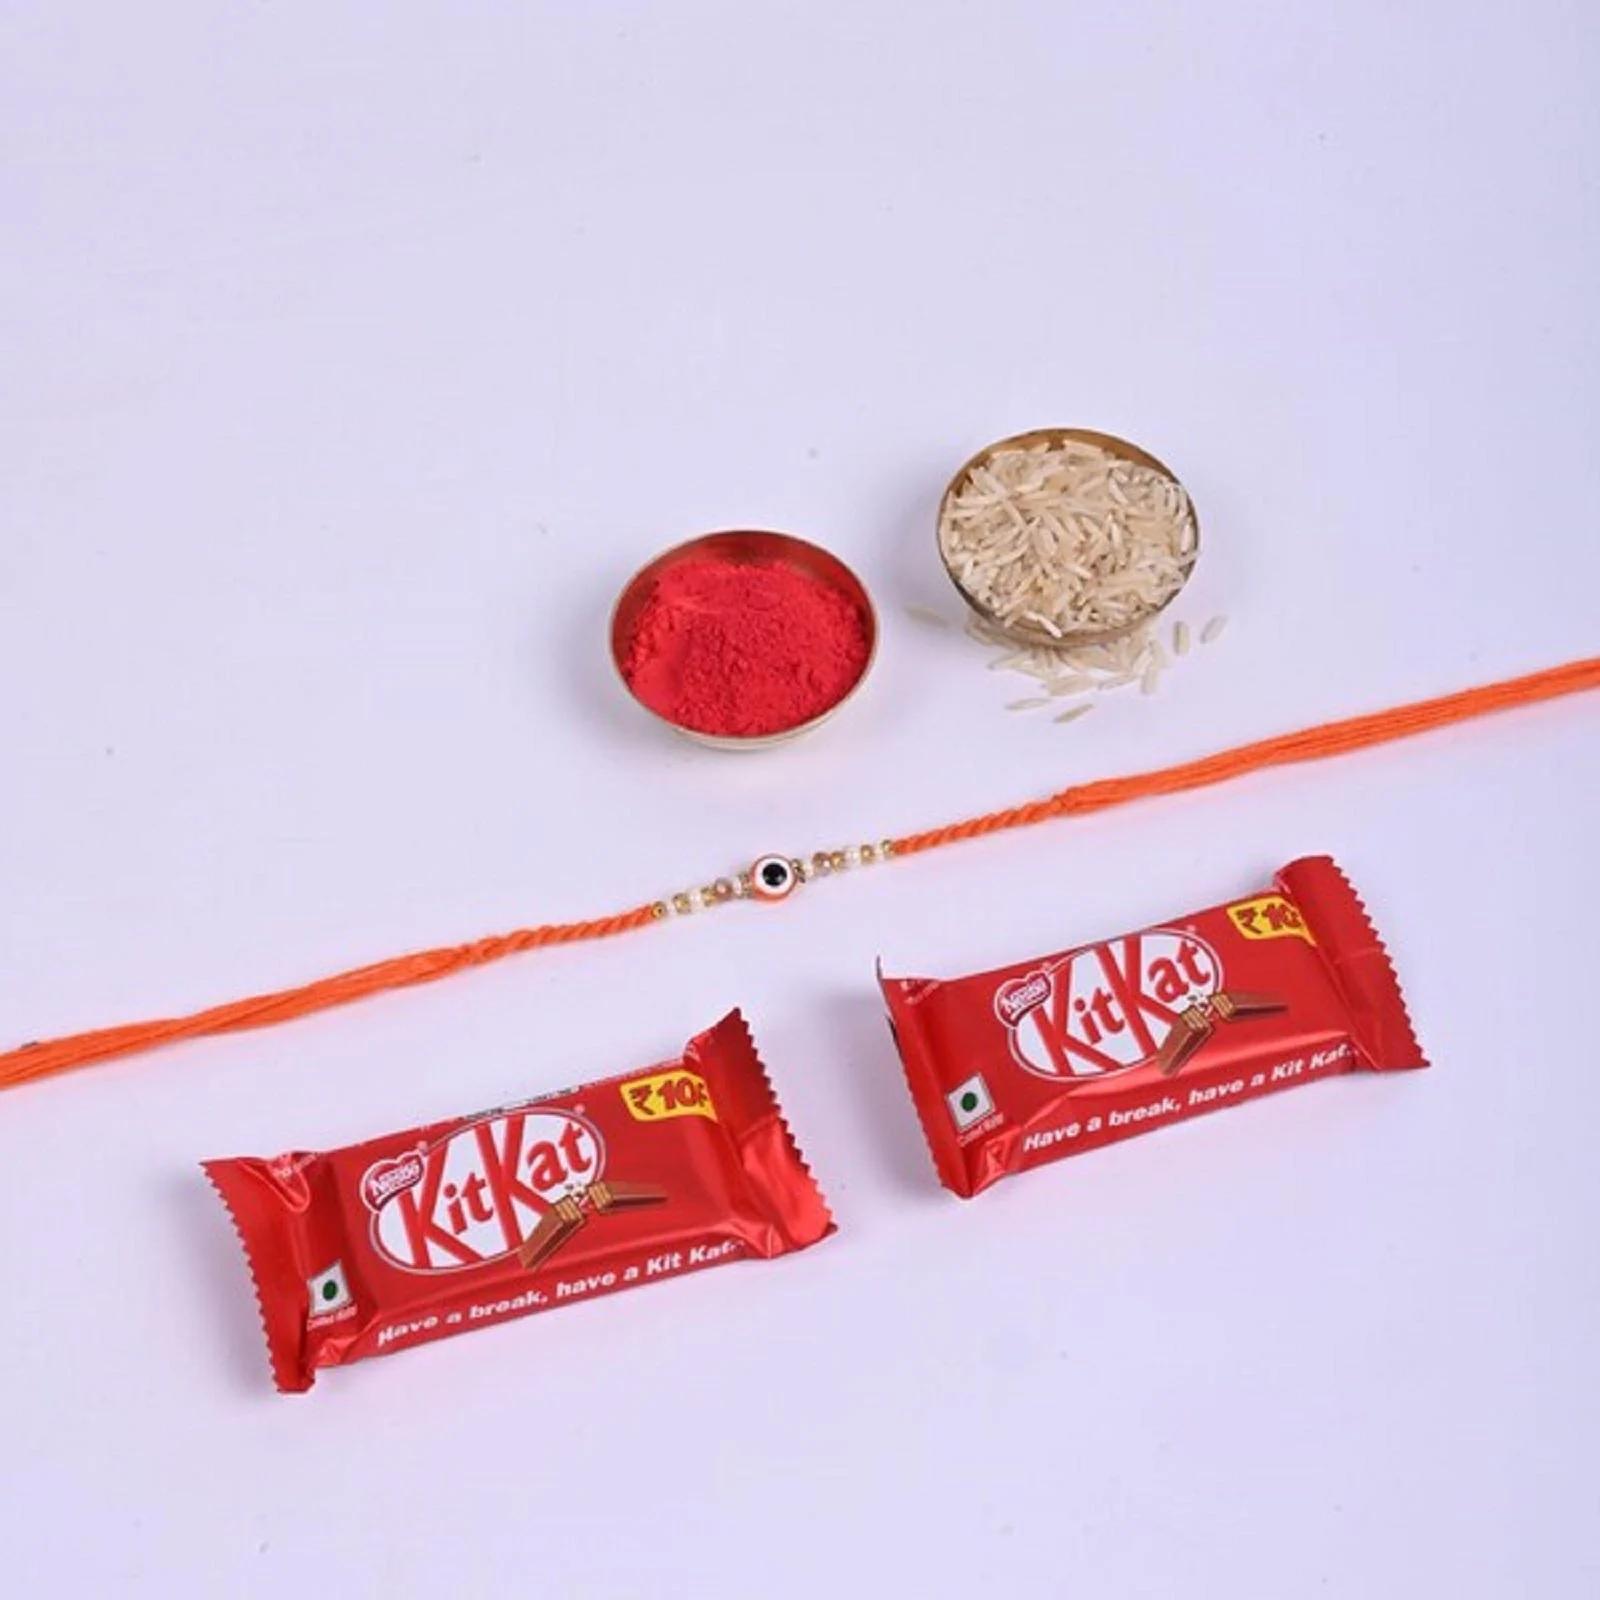
Designer Pearl Rakhi with two KitKat Chocolate Pack Of 1
Type: Rakhis
Brand: FNPCRAFT
Price: Rs. 250
 Includes Rakhi, Roli Chawal two KitKat Chocolate, . Designs may vary and will be sent as per availability .Images are for Representation purpose only.We began with a vision to provide quality and trendy fashion jewellery and Rakhi products to consumers at competitive prices. We exist to Craft High Quality and appealing Ethnic Jewellery and Rakhi. 100% Genuine Quality Product.Specially designed handcrafted traditional designer rakhi.Designer rakhi - a touch of modernity into the traditional and sacred thread of rakhi. The rakhi thread is introduced for the celebration of the festival of rakhi that is also known as â€˜raksha bandhanâ€™. It is the sacred thread that every sister ties on the wrist of their brother, while praying to god for their well being.Rakhi is the festival of expressing the feelings of love. Thus what can be better than expressing it your loving brother by bringing a designer rakhi for him this year. In our range of designer rakhi, there is a vast choice for selecting the best one for your brother.Roli Chawal The two most important ingredient of rakhi pooja thali is Roli and Chawal. Both are used for applying the auspicious tikka on brother's forehead while performing the rituals of Raksha Bandhan.Superior Quality & Skin Friendly: High Quality as per International Standards that makes it very skin friendly. It has been made from toxic free materials Anti-Allergic and Safe for Skin. It can be worn over long time periods without any complains of ach and swelling. Made from Premium Quality Material this product assures to remain in its Original Glory even after years of usage.